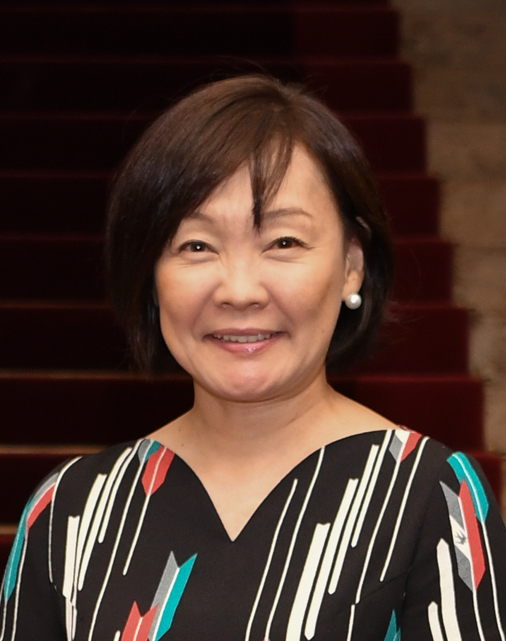
อากิเอะ อาเบะ

infobox officeholder|
| name = อากิเอะ อาเบะ
| office = คู่สมรสนายกรัฐมนตรีญี่ปุ่น
| image = Saeimas priekšsēdētājas vizīte Japānā - 48125011622 (cropped).jpg
| termstart1 = 26 ธันวาคม 2555
| termend1 = 16 กันยายน 2563
| primeminister1 = ชินโซ อาเบะ
| successor1 = มาริโกะ ซูงะ
| successor2 = คิโยโกะ ฟูกูดะ
| predecessor1 = ฮิโตมิ โนดะ
| term_start2 = 26 กันยายน 2549
| predecessor2 = จิเอโกะ โมริ
| primeminister2 = ชินโซ อาเบะ
| caption = อาเบะใน พ.ศ. 2562
| termend2 = 26 กันยายน 2550
| birth_name = อากิเอะ มัตสึซากิ
| birth_place = โตเกียว ประเทศญี่ปุ่น
| party = พรรคเสรีประชาธิปไตย (ญี่ปุ่น)|พรรคเสรีประชาธิปไตย
| spouse = ชินโซ อาเบะ (2530–2565)
| father = อากิโอะ มัตสึซากิ
| mother = เอมิโกะ มัตสึซากิ
| alma_mater = วิทยาลัยการอาชีพพระหฤทัยมหาวิทยาลัยริกเกียว
| occupation = ดีเจ|นักจัดรายการวิทยุ
อากิเอะ อาเบะ (; สกุลเดิม มัตสึซากิ; เกิด 10 มิถุนายน พ.ศ. 2505) หรือที่รู้จักในนาม ดีเจอักกี () เป็นภรรยาของชินโซ อาเบะนายกรัฐมนตรีของญี่ปุ่น
==ประวัติ==
อากิเอะ อาเบะ เกิดเมื่อวันที่ 10 มิถุนายน พ.ศ. 2505 เธอเกิดในครอบครัวที่มีฐานะ มีชื่อเดิมว่า อากิเอะ มัตสึซากิ () เป็นบุตรสาวของอากิโอะ มัตสึซากิ กับเอมิโกะ มัตสึซากิ บิดาของเธอเคยเป็นอดีตผู้บริหารบริษัทโมรินางะオフイス・マツナガ2006年5月30日 ポスト小泉レース 次のファーストレデイはだれだ！ หนึ่งในบริษัทผลิตขนมหวานที่มีชื่อเสียงแห่งหนึ่งของญี่ปุ่น เธอสำเร็จการศึกษาจากโรงเรียนพระหฤทัยโตเกียว ( "Seishin Joshi Gakuin") ซึ่งเป็นโรงเรียนในคริสต์ศาสนา และสำเร็จการศึกษาจากวิทยาลัยการอาชีพพระหฤทัย ( "Seishin Joshi Gakuin Senmon Gakkō") 聖心女子専門学校：ホーム
หลังจากสำเร็จการศึกษา เธอได้เริ่มงานกับบริษัทเด็งสึ ซึ่งเป็นบริษัทโฆษณาขนาดใหญ่แห่งหนึ่งของโลก ภายหลังเธอจึงได้สมรสกับชินโซ อาเบะ ในปี พ.ศ. 2530 แต่ไม่มีบุตร-ธิดาด้วยกัน
==หน้าที่การงาน==
ต่อมาหลังจากการสมรสกับสามี เธอได้ทำงานเป็นดีเจ|นักจัดรายการวิทยุในช่วงปี พ.ศ. 2533 โดยจัดรายการที่บ้านเกิดของสามีที่ชิโมะโนะเซกิ จนมีชื่อเสียงในนามของดีเจอักกี (Akky) นอกจากนี้เธอยังเป็นแฟนคลับของละครเกาหลีใต้ และชื่นชอบศิลปินเกาหลีใต้อย่าง แพ ยง-จุน และพัก ยง-ฮา" Japan’s First Lady-to-Be an Avid Korean Wave Fan ", Chosun Ilbo|The Chosun Ilbo.
ทั้งนี้เธอนับว่าเป็นภริยาของนายกรัฐมนตรีญี่ปุ่นที่มีอายุน้อย หากเปรียบเทียบกับภริยาของอดีตนายกรัฐมนตรีท่านอื่น ๆ เป็นสตรียุตใหม่ที่มีความคิดอ่าน กล้าแสดงออกด้านความคิดเห็นมากกว่าภริยานายกในอดีต อาทิ ในปี พ.ศ. 2556 เธอแสดงตัวว่าเป็นนักต่อต้านการใช้พลังงานนิวเคลียร์ และในปี พ.ศ. 2557 เธอได้ร่วมงานเดินขบวนของกลุ่มเพศที่สามที่รณรงค์เกี่ยวกับสิทธิมนุษยชนภายในประเทศ
อากิเอะเป็นภริยานายกรัฐมนตรีของญี่ปุ่นคนแรกที่ใช้เครือข่ายสื่อสังคมออนไลน์ โดยเฉพาะเฟซบุ๊กและอินสตาแกรม แต่ภายหลังเธอได้ลดกิจกรรมด้านนี้ลงและปรับเปลี่ยมลักษณะการโพสต์ หลังเกิดกรณีทุจริตการซื้อขายที่ดินโรงเรียนโมริโตโมะกากูเอ็ง () อันอื้อฉาวซึ่งทั้งนายกรัฐมนตรีและคู่สมรสต่างมีส่วนรู้เห็น
==อ้างอิง==
== แหล่งข้อมูลอื่น ==
*
หมวดหมู่:นักการเมืองญี่ปุ่น
หมวดหมู่:ดีเจ
หมวดหมู่:คู่สมรสของนายกรัฐมนตรีญี่ปุ่น
หมวดหมู่:คริสต์ศาสนิกชนชาวญี่ปุ่น
หมวดหมู่:บุคคลจากชิโมโนเซกิ
หมวดหมู่:บุคคลจากโตเกียว
หมวดหมู่:ชินโซ อาเบะ